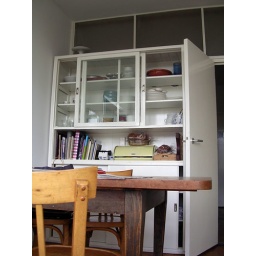
Original build-in kitchen cabinet in the Parklaanflat (1933) by Van Tijen